Churchill war ministry

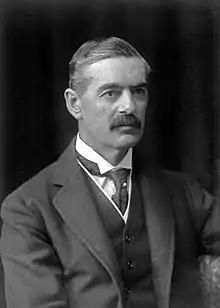
Neville Chamberlain

The 1935 general election had resulted in a Conservative victory with a substantial majority and Stanley Baldwin became prime minister. In May 1937, Baldwin retired and was succeeded by Neville Chamberlain who continued Baldwin's foreign policy of appeasement in the face of German, Italian and Japanese aggression. Having signed the Munich Agreement with Adolf Hitler in 1938, Chamberlain became alarmed by the dictator's continuing aggression and, in March 1939, signed the Anglo-Polish military alliance which supposedly guaranteed British support for Poland if attacked. Chamberlain issued the declaration of war against Germany on 3 September 1939 and formed a war cabinet which included Winston Churchill (out of office since June 1929) as First Lord of the Admiralty.